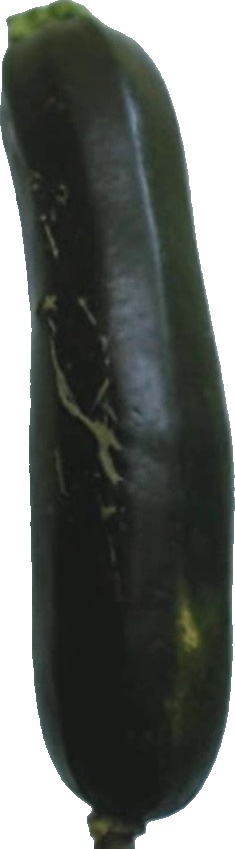
Label: zucchini_dark_1